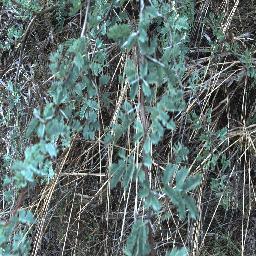
Label: prickly_acacia